Elisabeth Lid Trøen

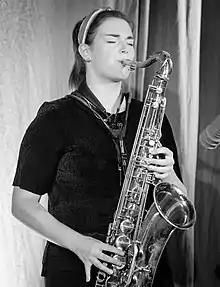
Trøen at Jazz på Jølst 2018.

Elisabeth Lid Trøen (born 15 March 1992 in Voss, Norway) is a Norwegian jazz saxophonist, and composer.